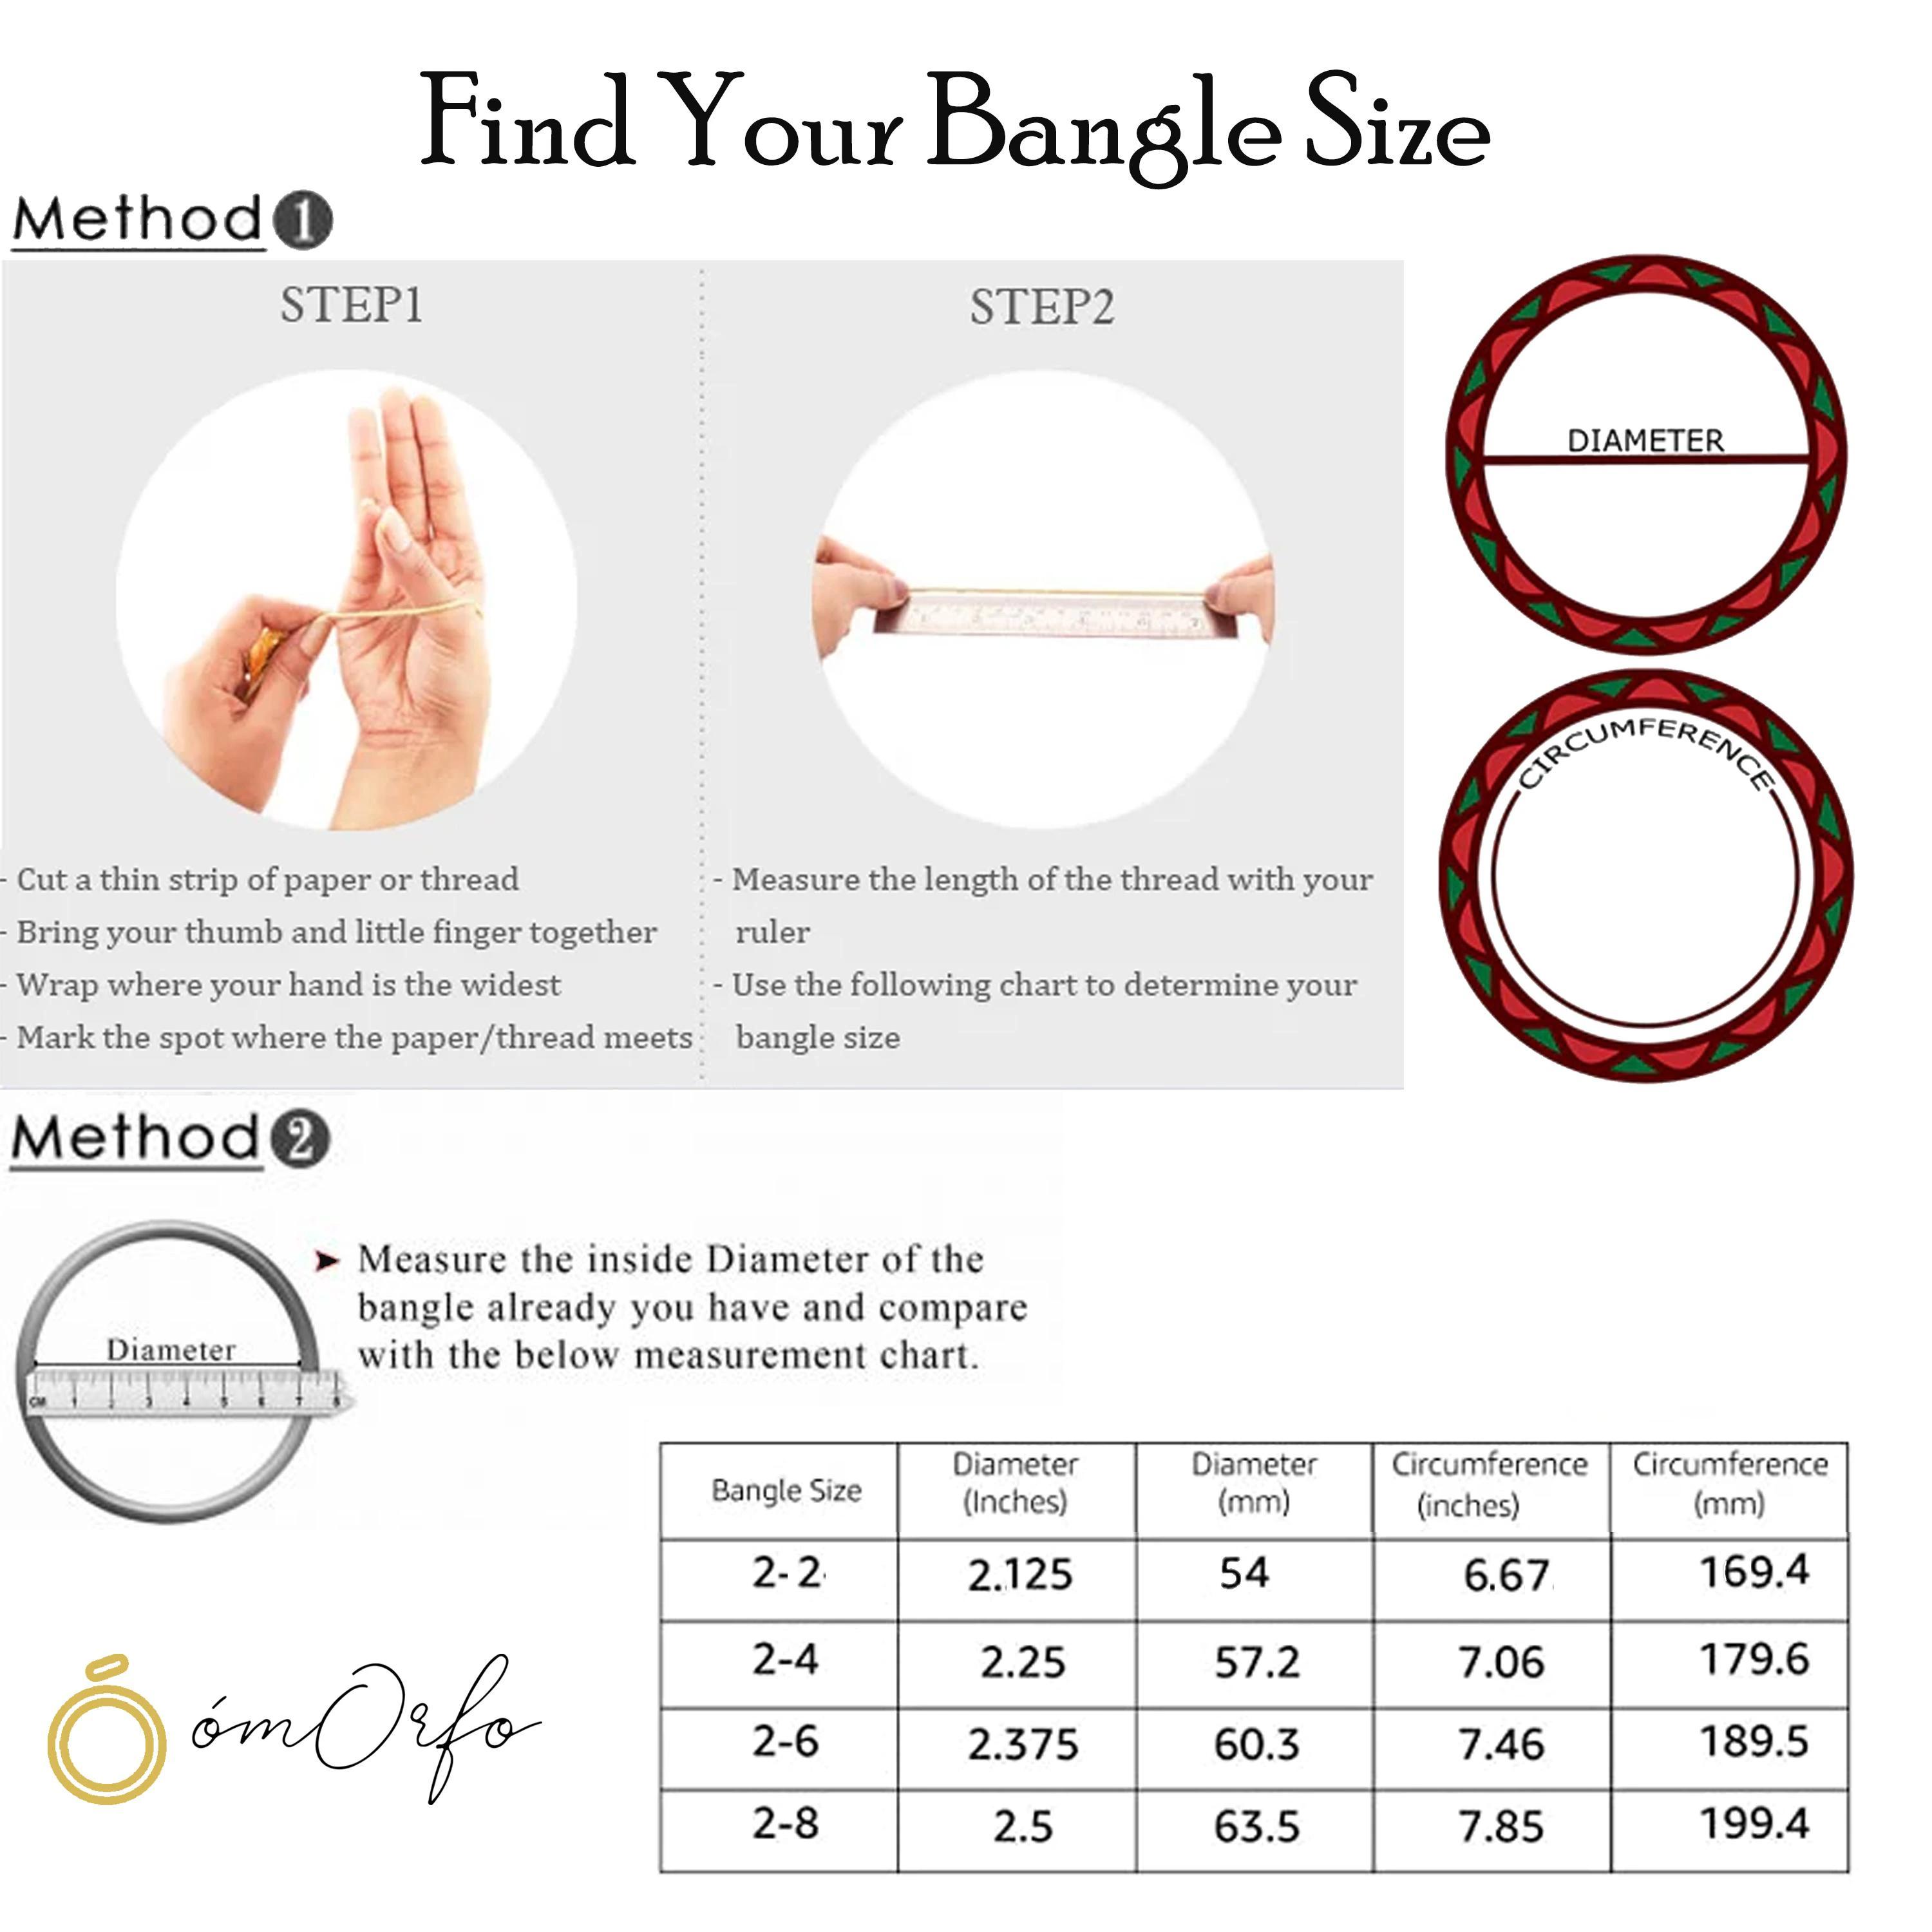
OMORFO Gold Plated Traditional Rajwadi Jewellery Inspired Ethnic Filigree Style Bangles/Kada/Festive Bangles for Women and Girls
Type: Bangles
Brand: OMORFO
Price: Rs. 5999
 We Have Designed And Crafted Them At Our Own Manufacturing Facility To Develop A Product Of This Superior Quality To Give Perfection Of Original Gold Designing,Each And Every Piece Is Produced Under Stric Quality Production,We Had Coated Them With One Gram Gold Polish To Give A Real Look Finish ,We Have Protected Its Shine Through .3Mm Lacker Coating Thats Give It Longer Life,So Wear This Masterpiece Of Latest Fashion And Designing Without Worrying About Anything.
Features: Stylish Latest Design Fancy Party Wear Traditional Bangles Set,Gift For Women - Ideal Valentine, Birthday, Anniversary Gift For Someone You Love,Quality Gold Plated Jewellery. Gives Original Gold Jewellery Look.,Well Suitable With All The Kind Of Outfits For Those Feminine Stylish Looks.,Made Of Premium Quality Materials.
Included: 1 Bangle Set